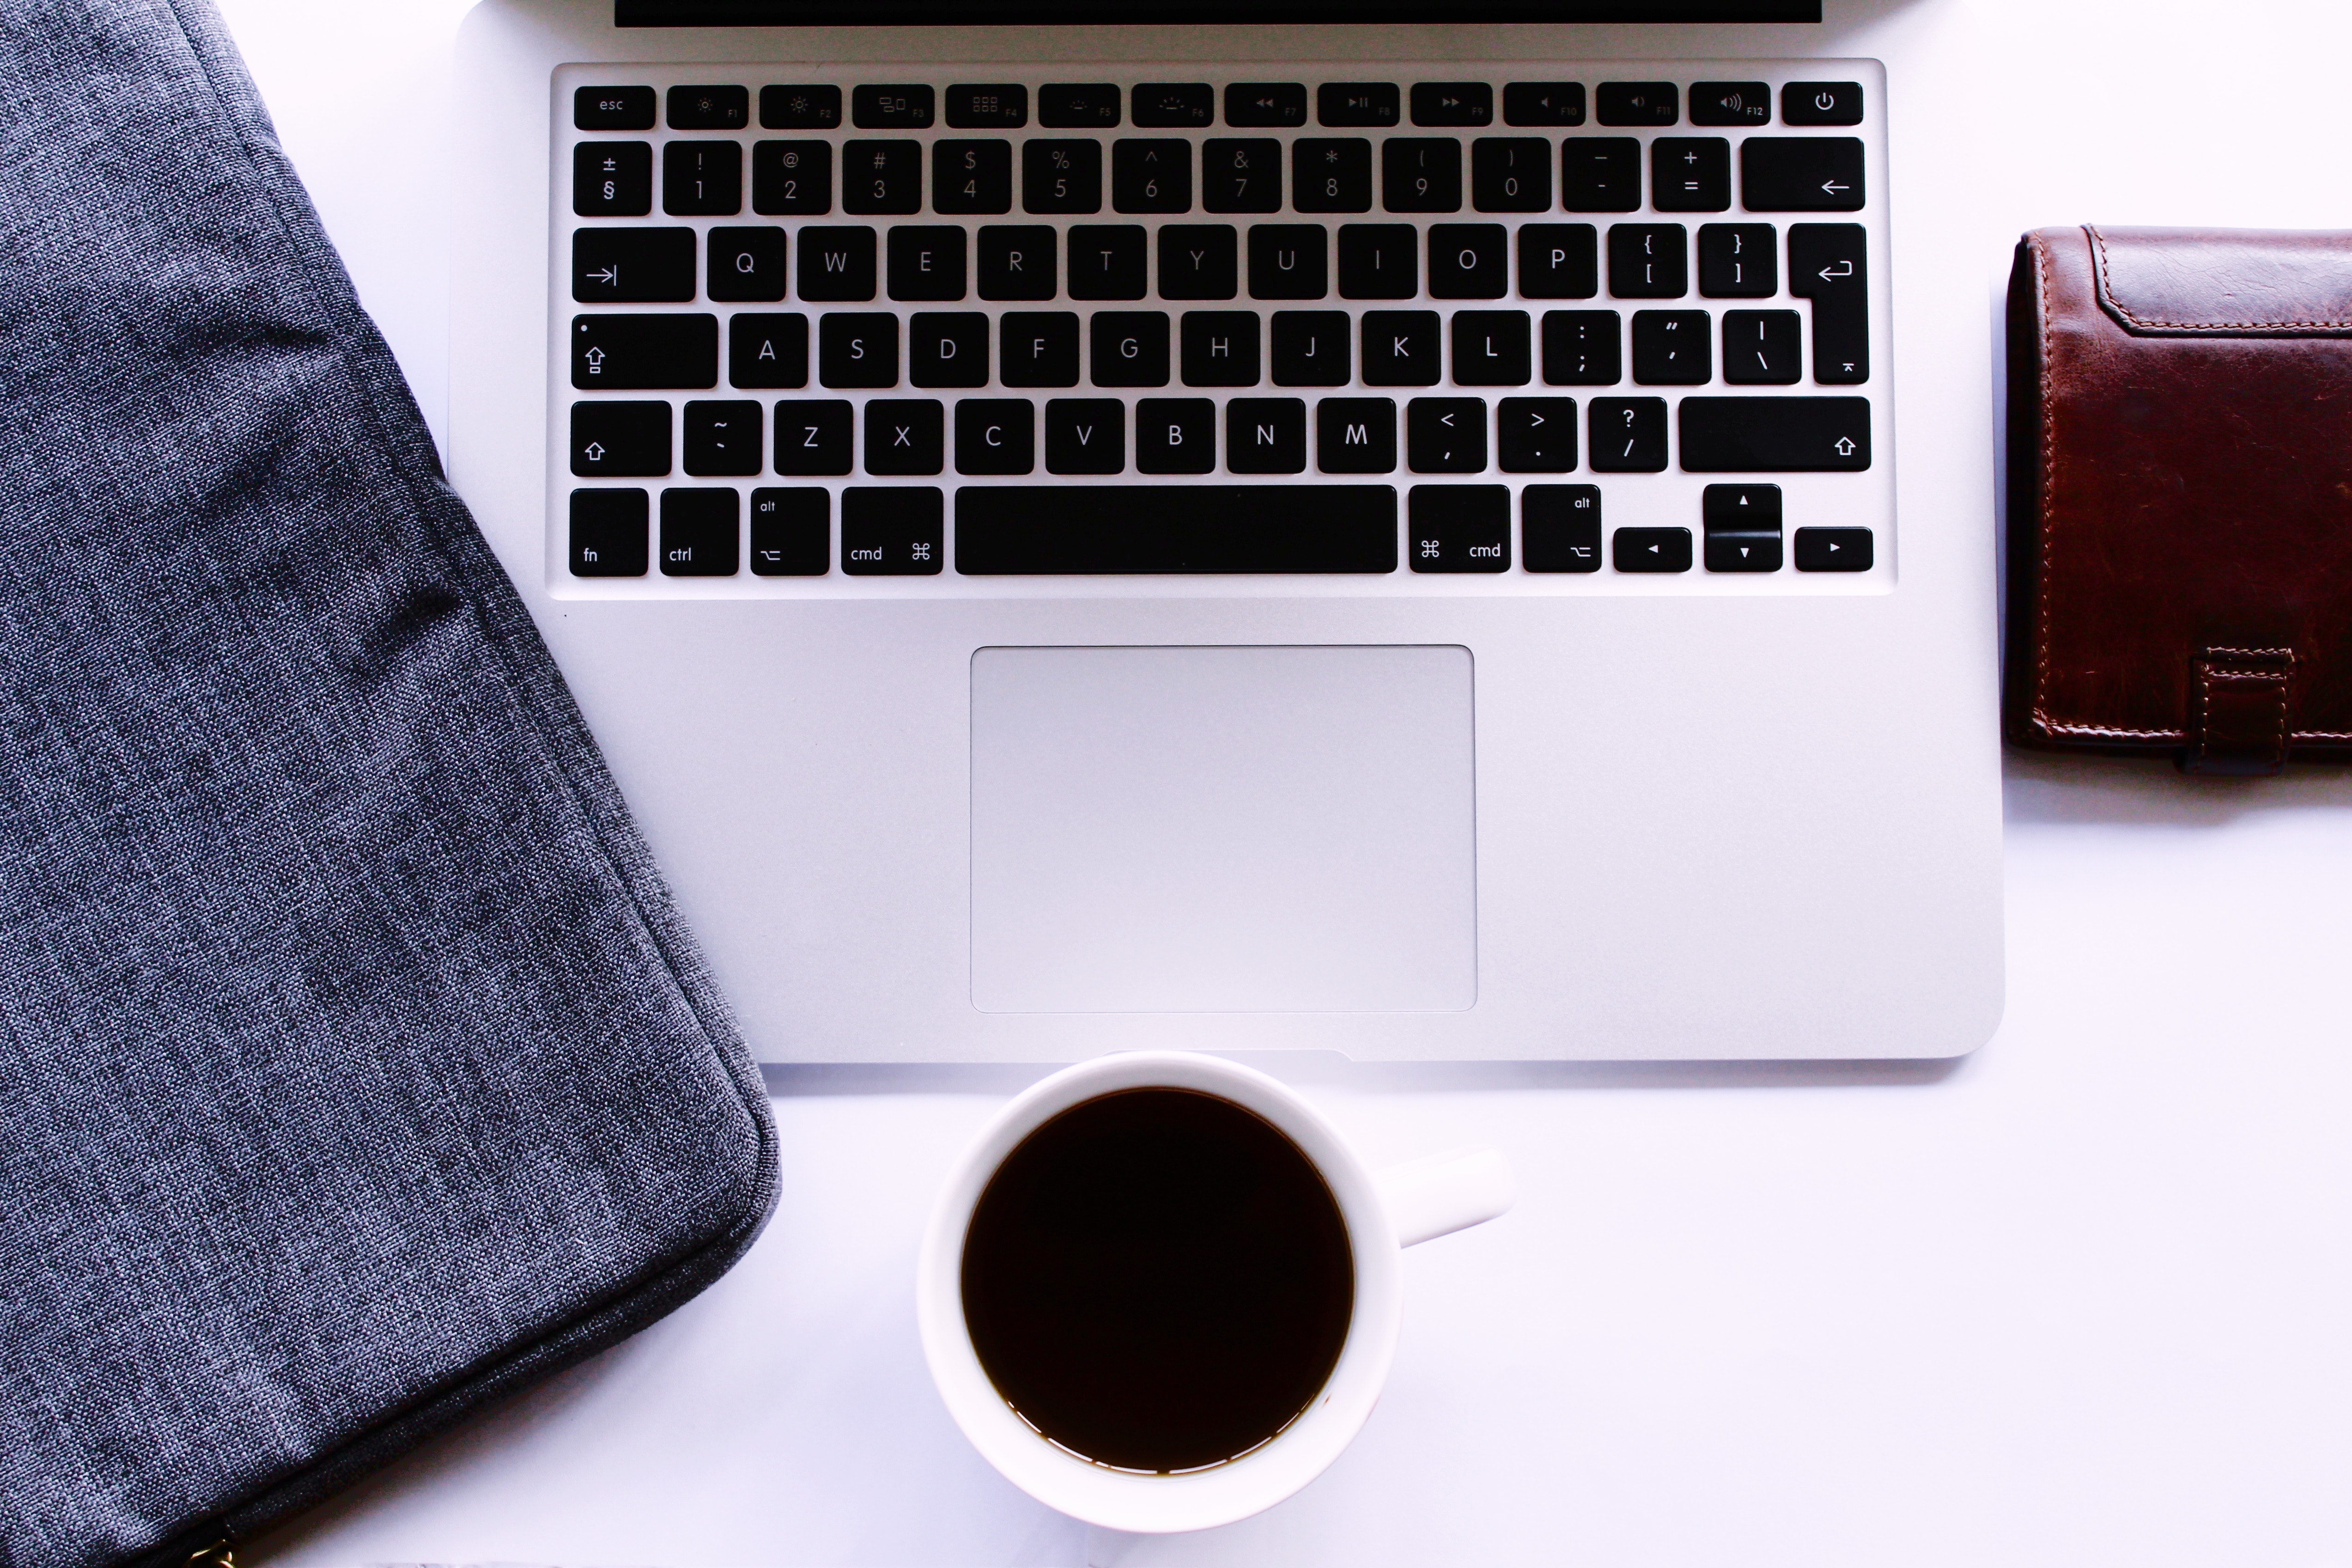
computer keyboard, laptop, technology, electronic device, desk, font, furniture, coffee cup, table, cup, electronic instrument, square, rectangle